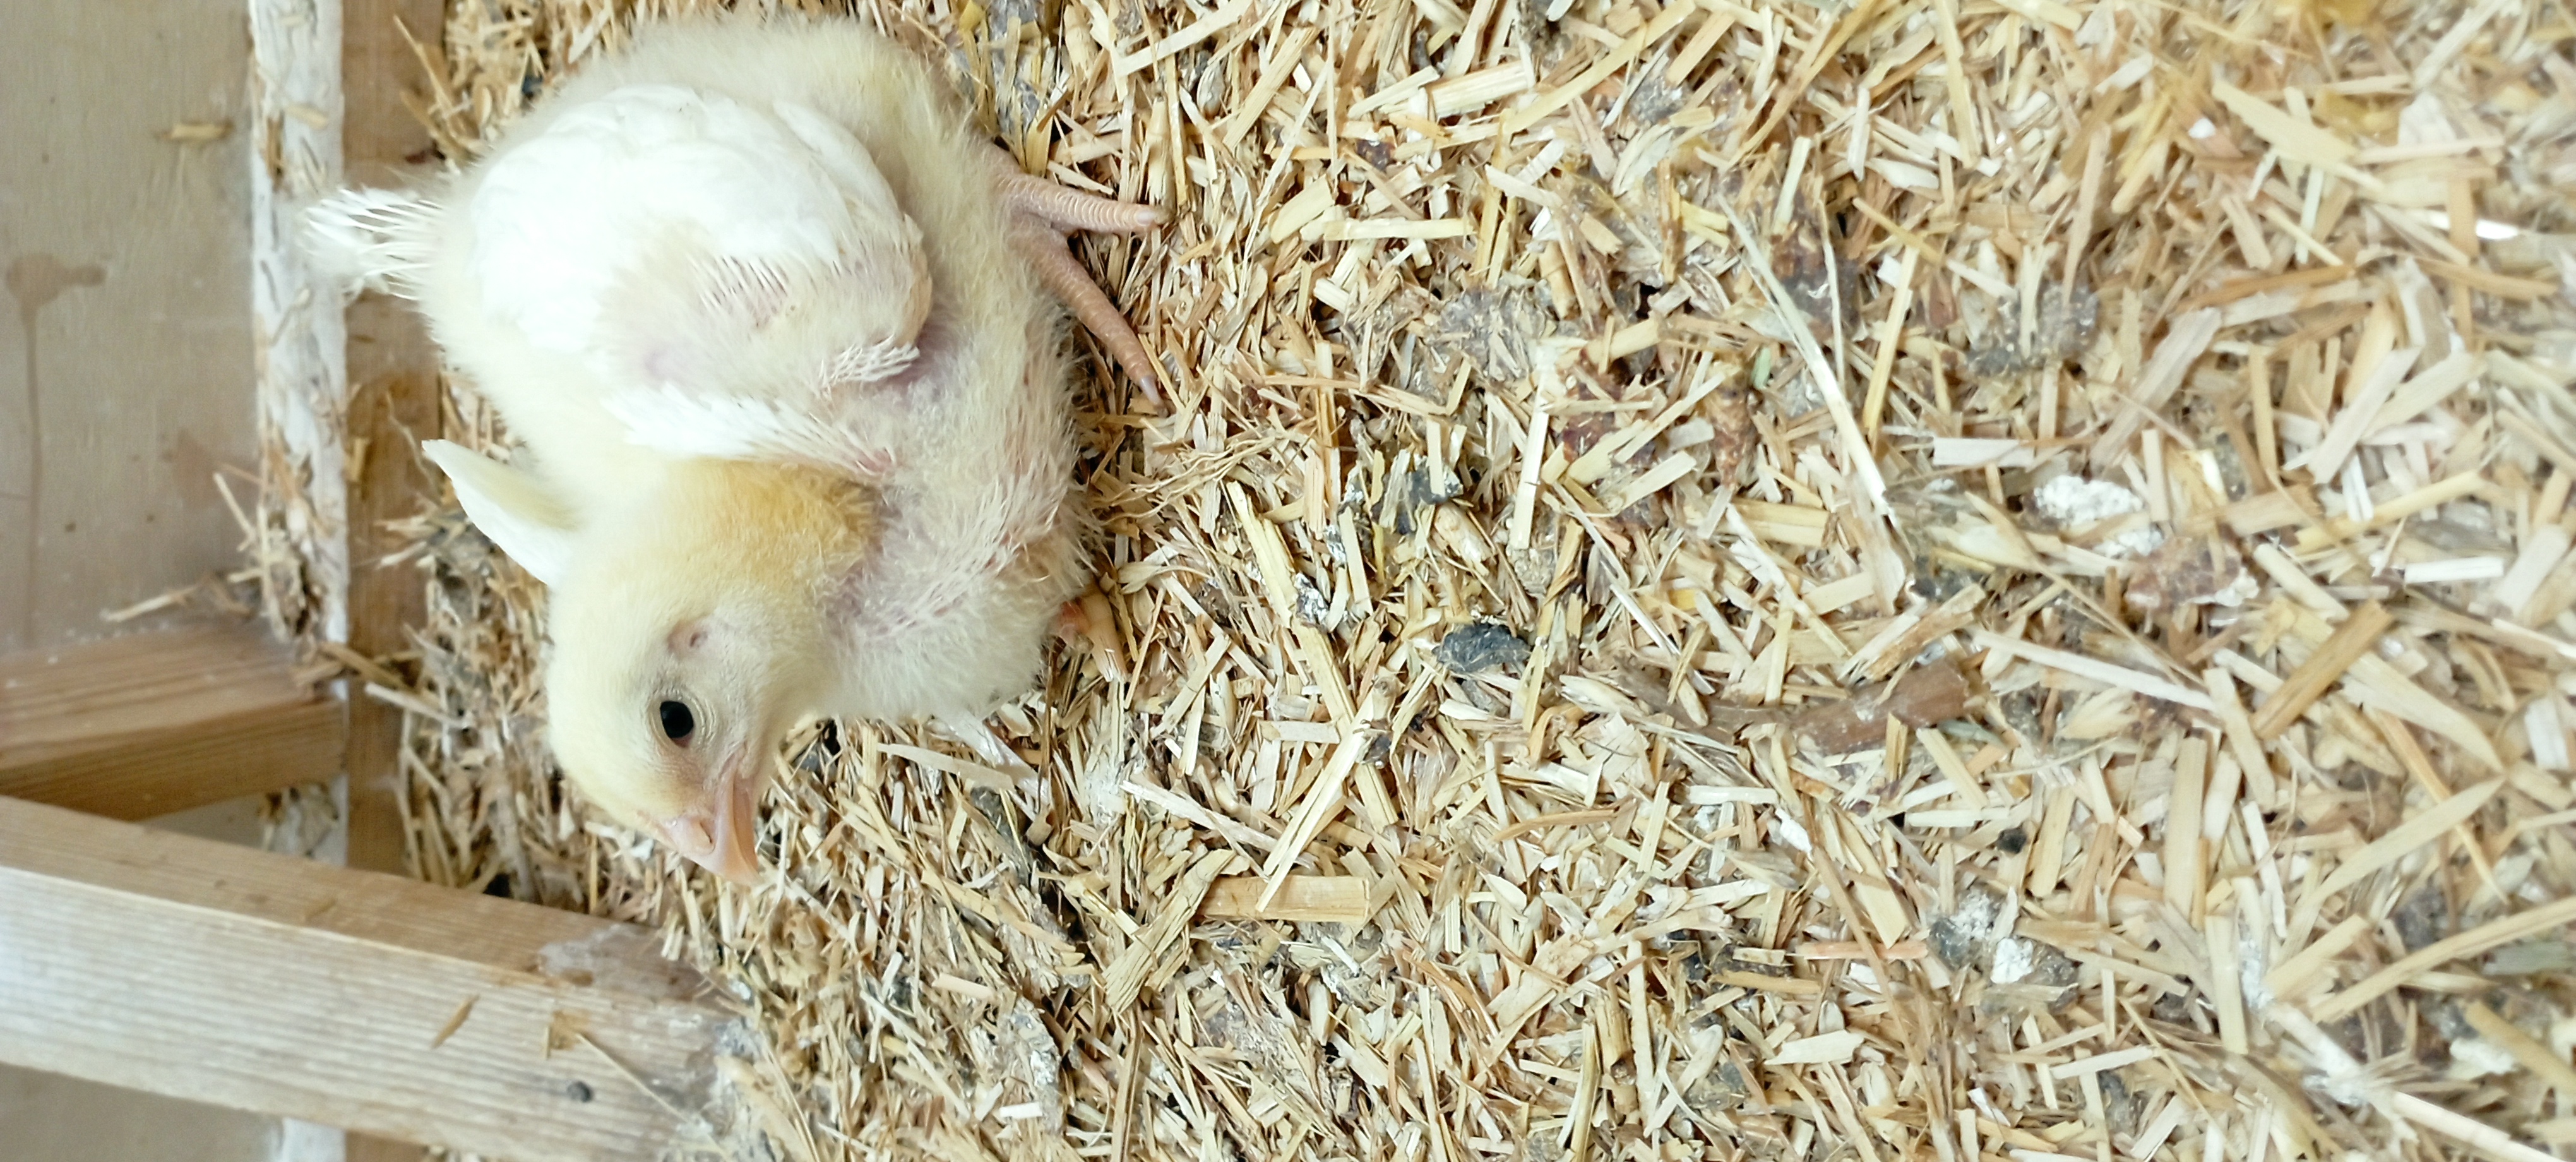
Weight: 323 g